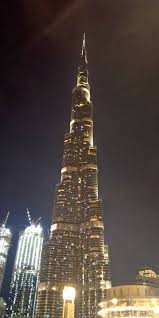
Landmark: Burj Khalifa